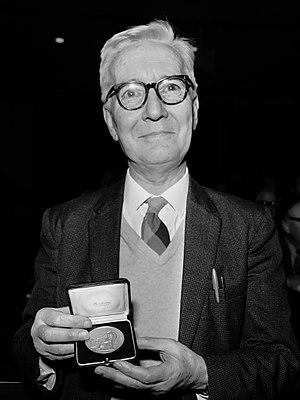
Nikolaas Tinbergen est un biologiste et ornithologue néerlandais, récipiendaire du Prix Nobel de Médecine ou de Physiologie en 1973 avec Karl von Frisch et Konrad Lorenz. Avec ce dernier, il est considéré comme le fondateur de l'éthologie, c’est-à-dire de l'étude comparative du comportement animal. Tinbergen est également à l'origine des quatre axes d'étude du comportement dans cette discipline : fonction et phylogenèse, causalité et ontogenèse.
Richard Wellington Burkhardt, Jr est un historien des sciences américain spécialisé en histoire de la biologie, de l'évolution et de la pensée sociale, et en relations sociales de la science. Il est professeur d'histoire à l'université de l'Illinois à Urbana-Champaign.